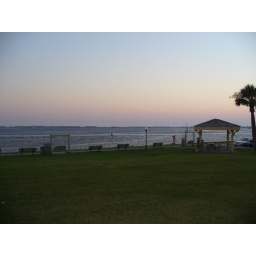
Sit in a rocking chair and watch the sun set on the on the water on a relaxing summer night.